Gvidas Gineitis

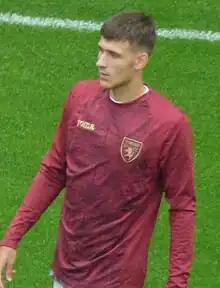
Gineitis with Torino in 2023

Gvidas Gineitis (born 15 April 2004) is a Lithuanian professional footballer who plays as a midfielder for Serie A club Torino and the Lithuania national team.